Marina Weisband

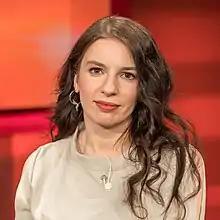
Marina Weisband, 2020

Marina Weisband (born 4 October 1987 in Kyiv) is a German politician. From May 2011 until April 2012 she was a member of the senior leadership of the Pirate Party Germany. In 2018 she joined the Green Party of Germany.